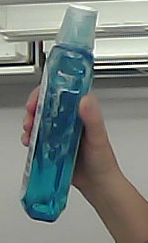
Product: sensodyne_mouthwash